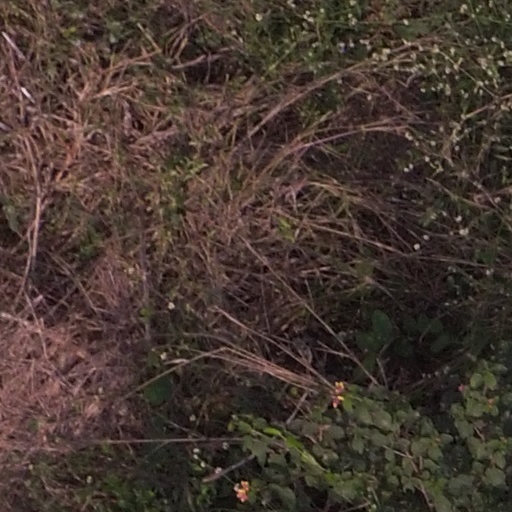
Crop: maize; corn